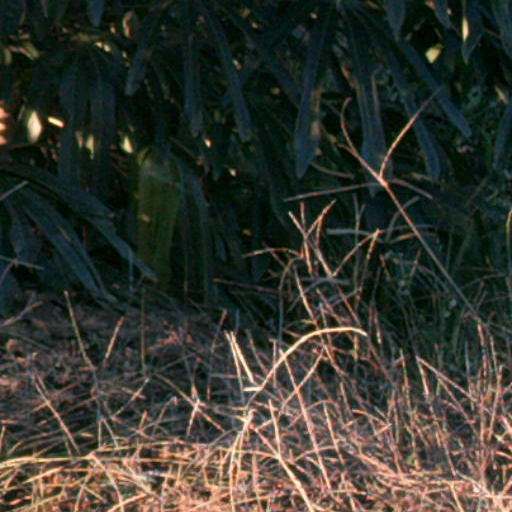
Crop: cassava